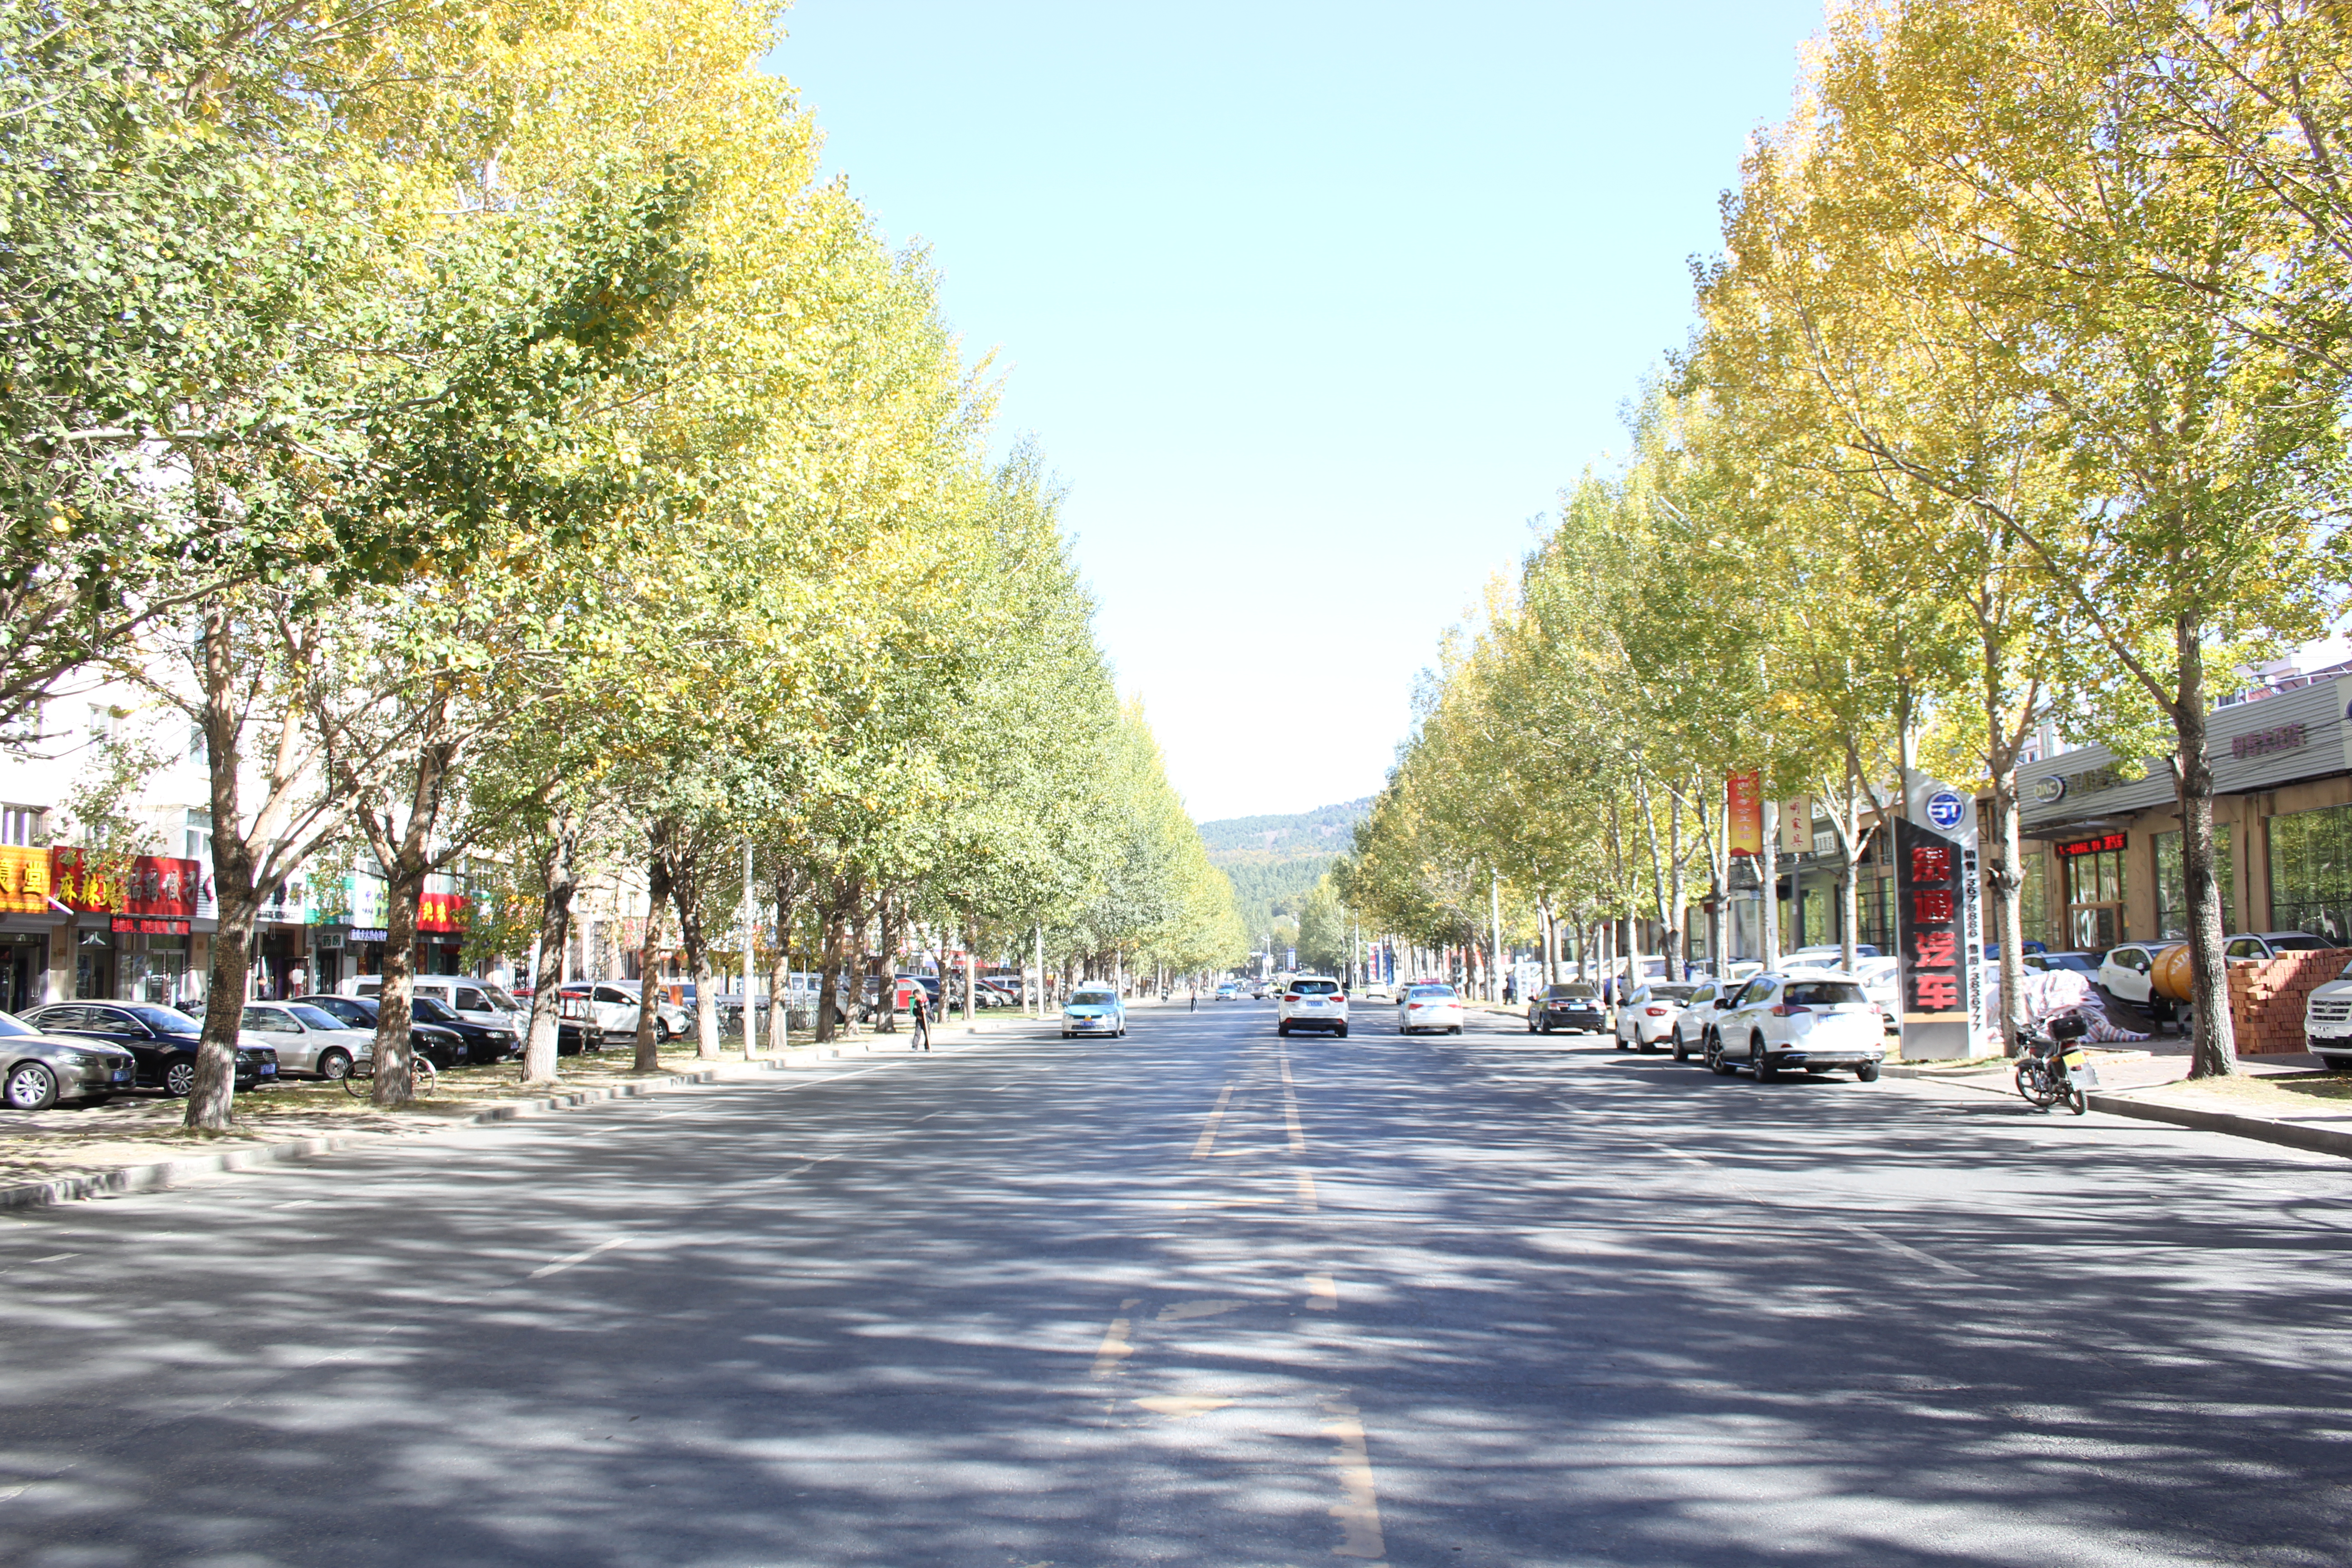
tourism, adventure, Beautiful Places, Pretty Places, environment, Interesting Places, harbin, museums, architecture, art, nature, museum, history, ancient history, china, asia, imperial palace, dynasty, beijing, forestry, forest, Green Photo, town, neighbourhood, street, tree, human settlement, residential area, city, road, public space, mixed use, urban design, thoroughfare, urban area, sky, infrastructure, spring, downtown, building, suburb, road surface, lane, plant, landscape, plaza, town square, nonbuilding structure